Wendell Smallwood

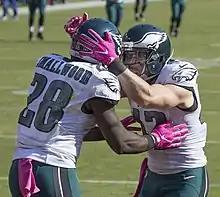
Smallwood (left) celebrates a touchdown with teammate Chris Maragos

Smallwood was selected by the Philadelphia Eagles in the fifth round of the 2016 NFL draft with the 153rd overall pick. He signed his rookie four-year contract on May 4, 2016.